Auezov Home Museum

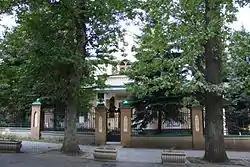
M.O. Auezov museum building

The M.O. Auezov Literary and Memorial House Museum (Russian: Дом-музей Ауэзова, "tr. dom muzei auezova") is a museum founded in 1963 in Almaty, Kazakhstan, in the house where Mukhtar Auezov lived the last 10 years of his life (1951-1961).